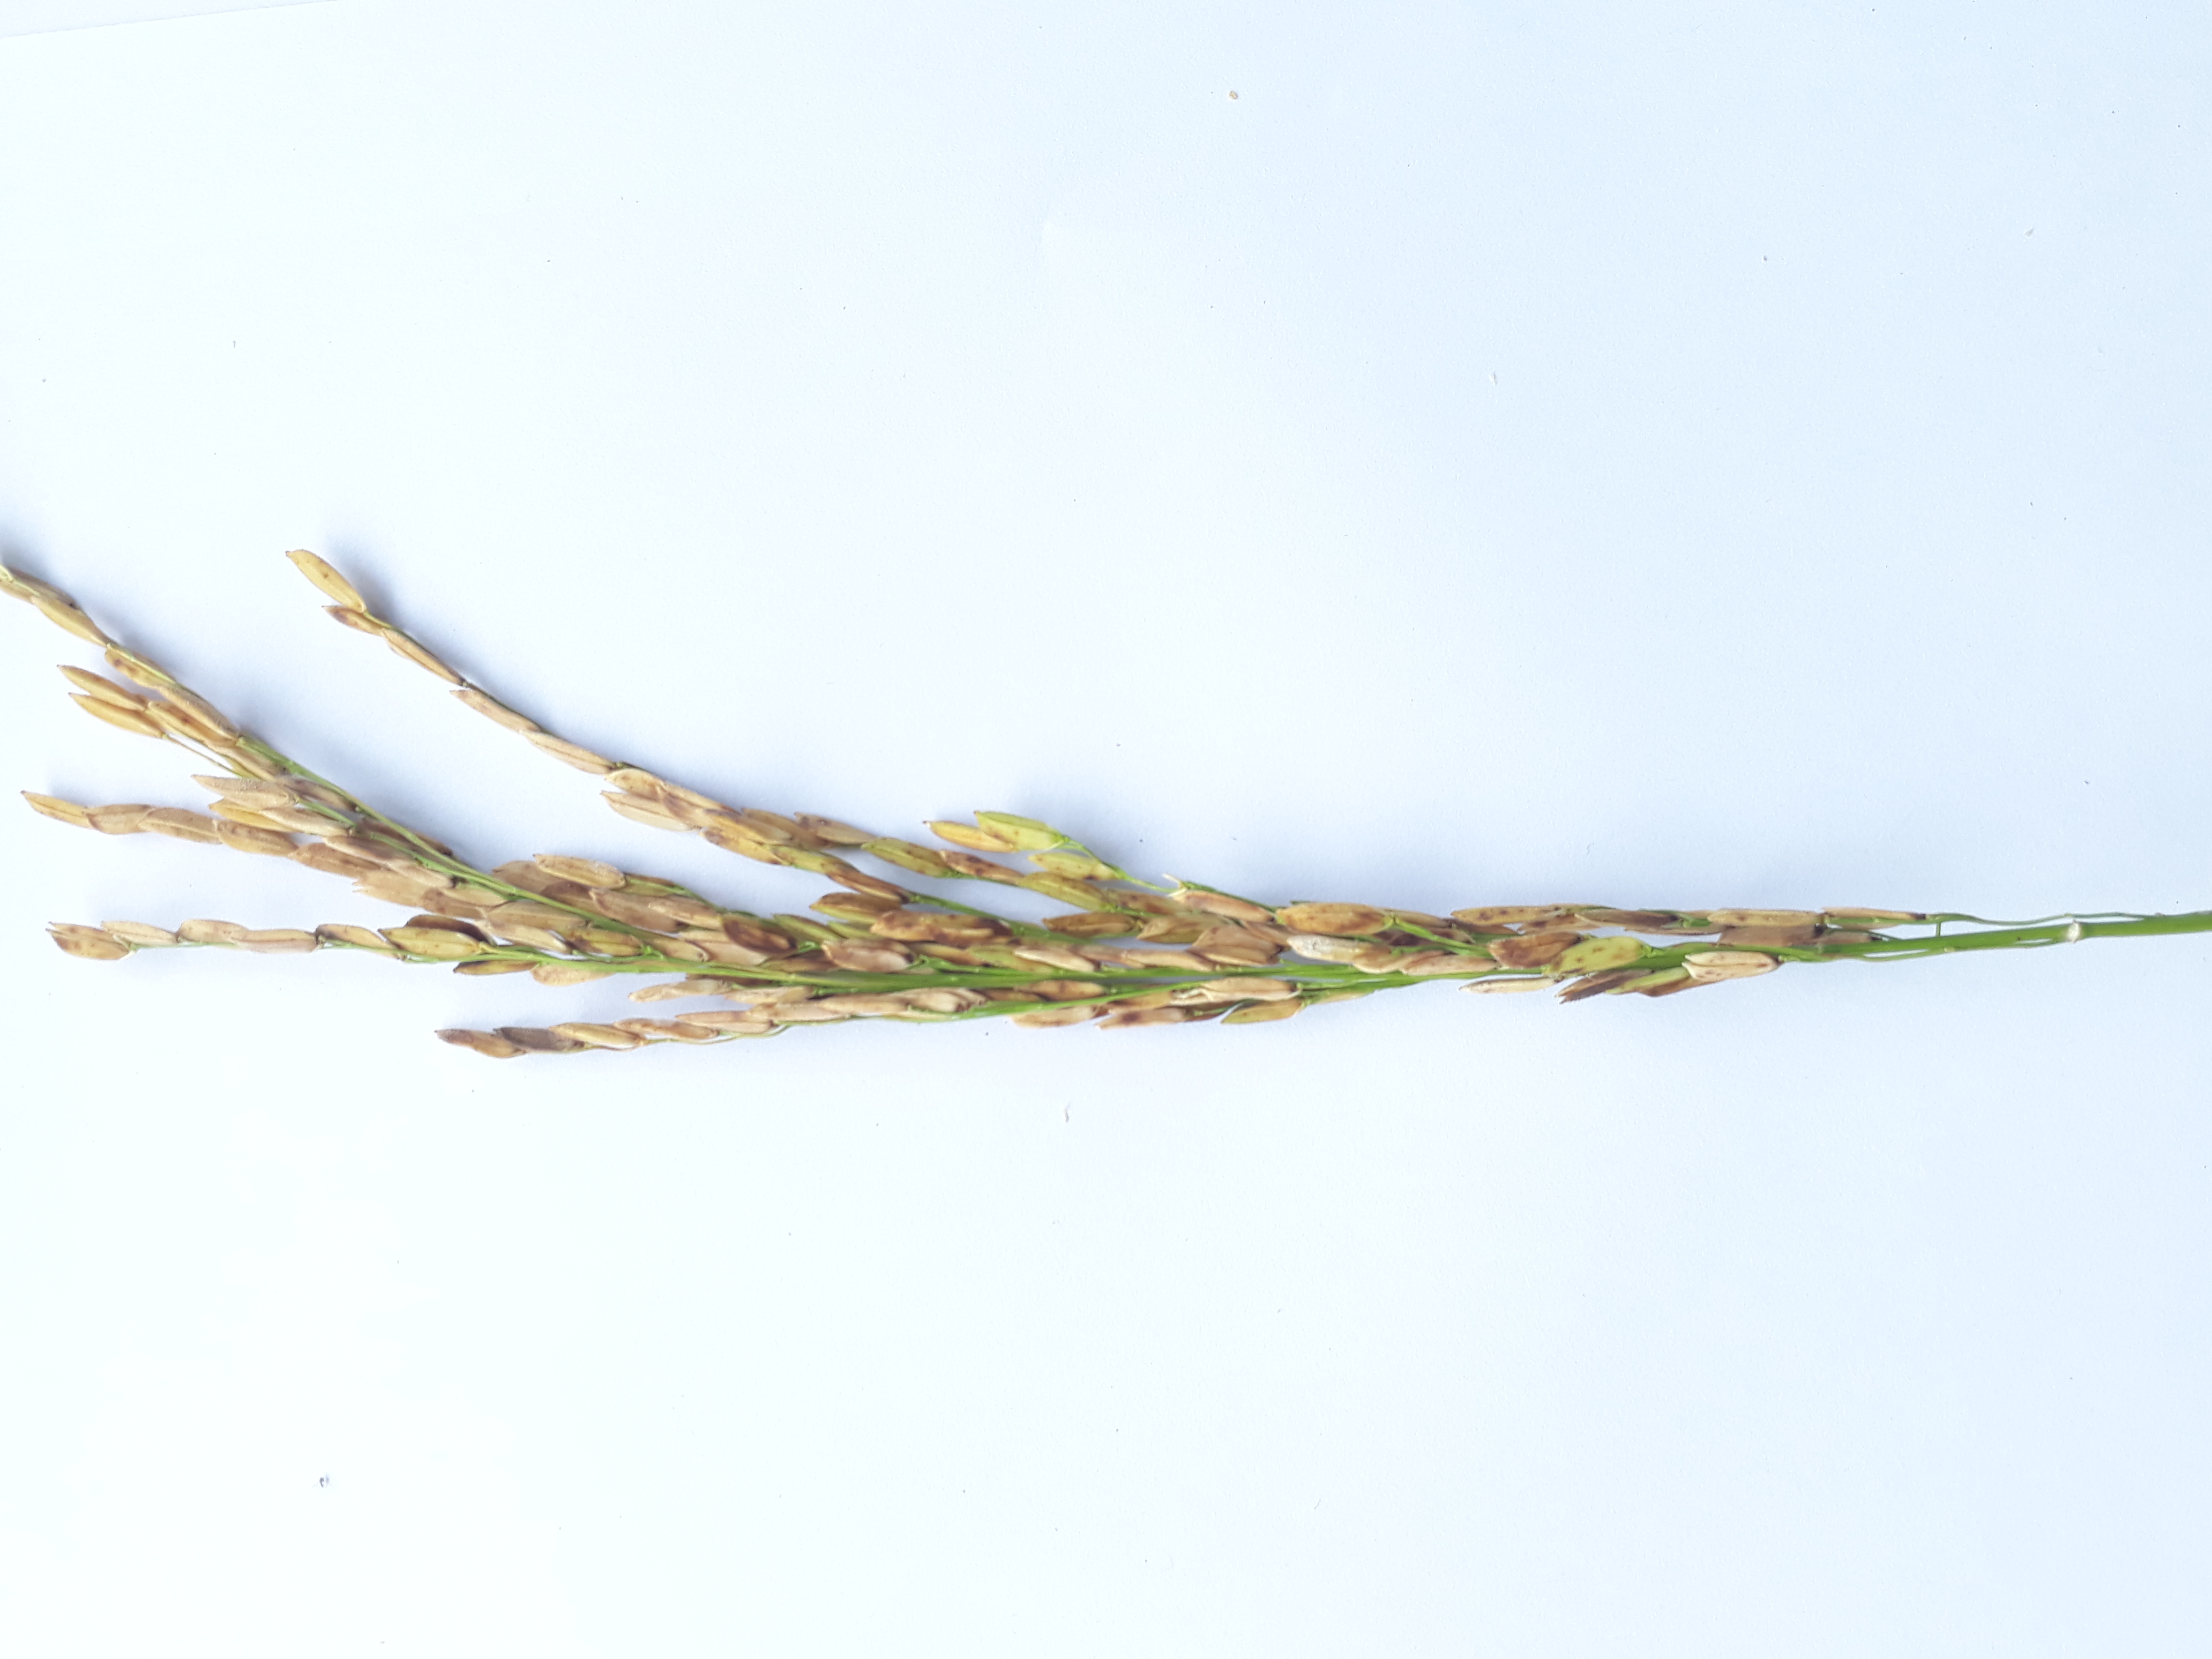
Label: Very Damage